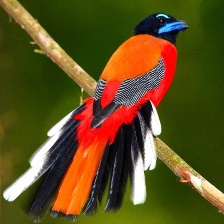
Species: RED NAPED TROGON
Scientific name: HARPACTES KASUMBA